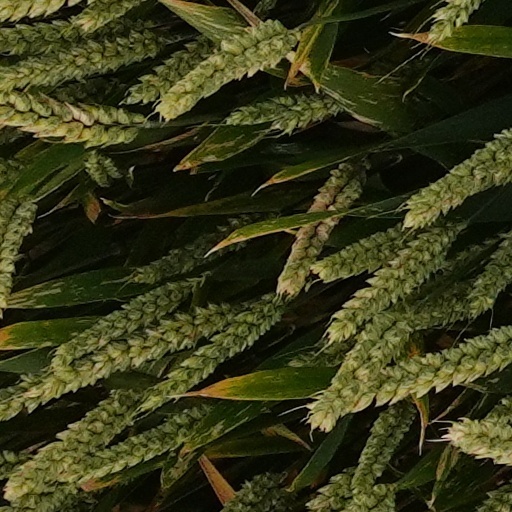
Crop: wheat